MOD Boscombe Down

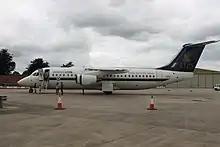
An Avro RJ100 operated by QinetiQ seen at Boscombe Down during 2016

The Aeroplane and Armament Experimental Establishment (A&AEE) arrived from RAF Martlesham Heath, Suffolk, on 9 September 1939, shortly after the outbreak of the Second World War. The move marked the beginning of A&AEE Boscombe Down and aircraft research and testing at the station, a role which it has retained into the 21st century. About fifty aircraft and military and civilian personnel had arrived by mid-September 1939. The necessary facilities required for the specialist work carried out by the A&AEE were lacking at Boscombe Down, and its expansion resulted in many temporary buildings being constructed at the station in an unplanned manner.